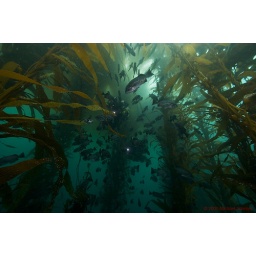
A couple of divers on the other side of a school of blue rock fish in a kelp forest